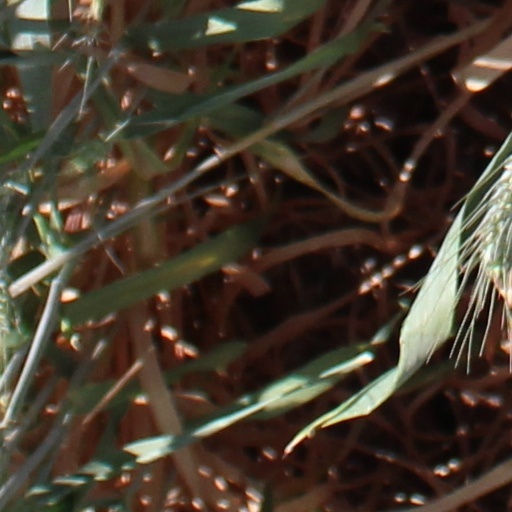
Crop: wheat